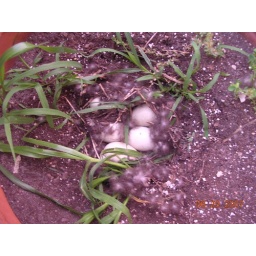
new nest with 6 eggs in flower pot